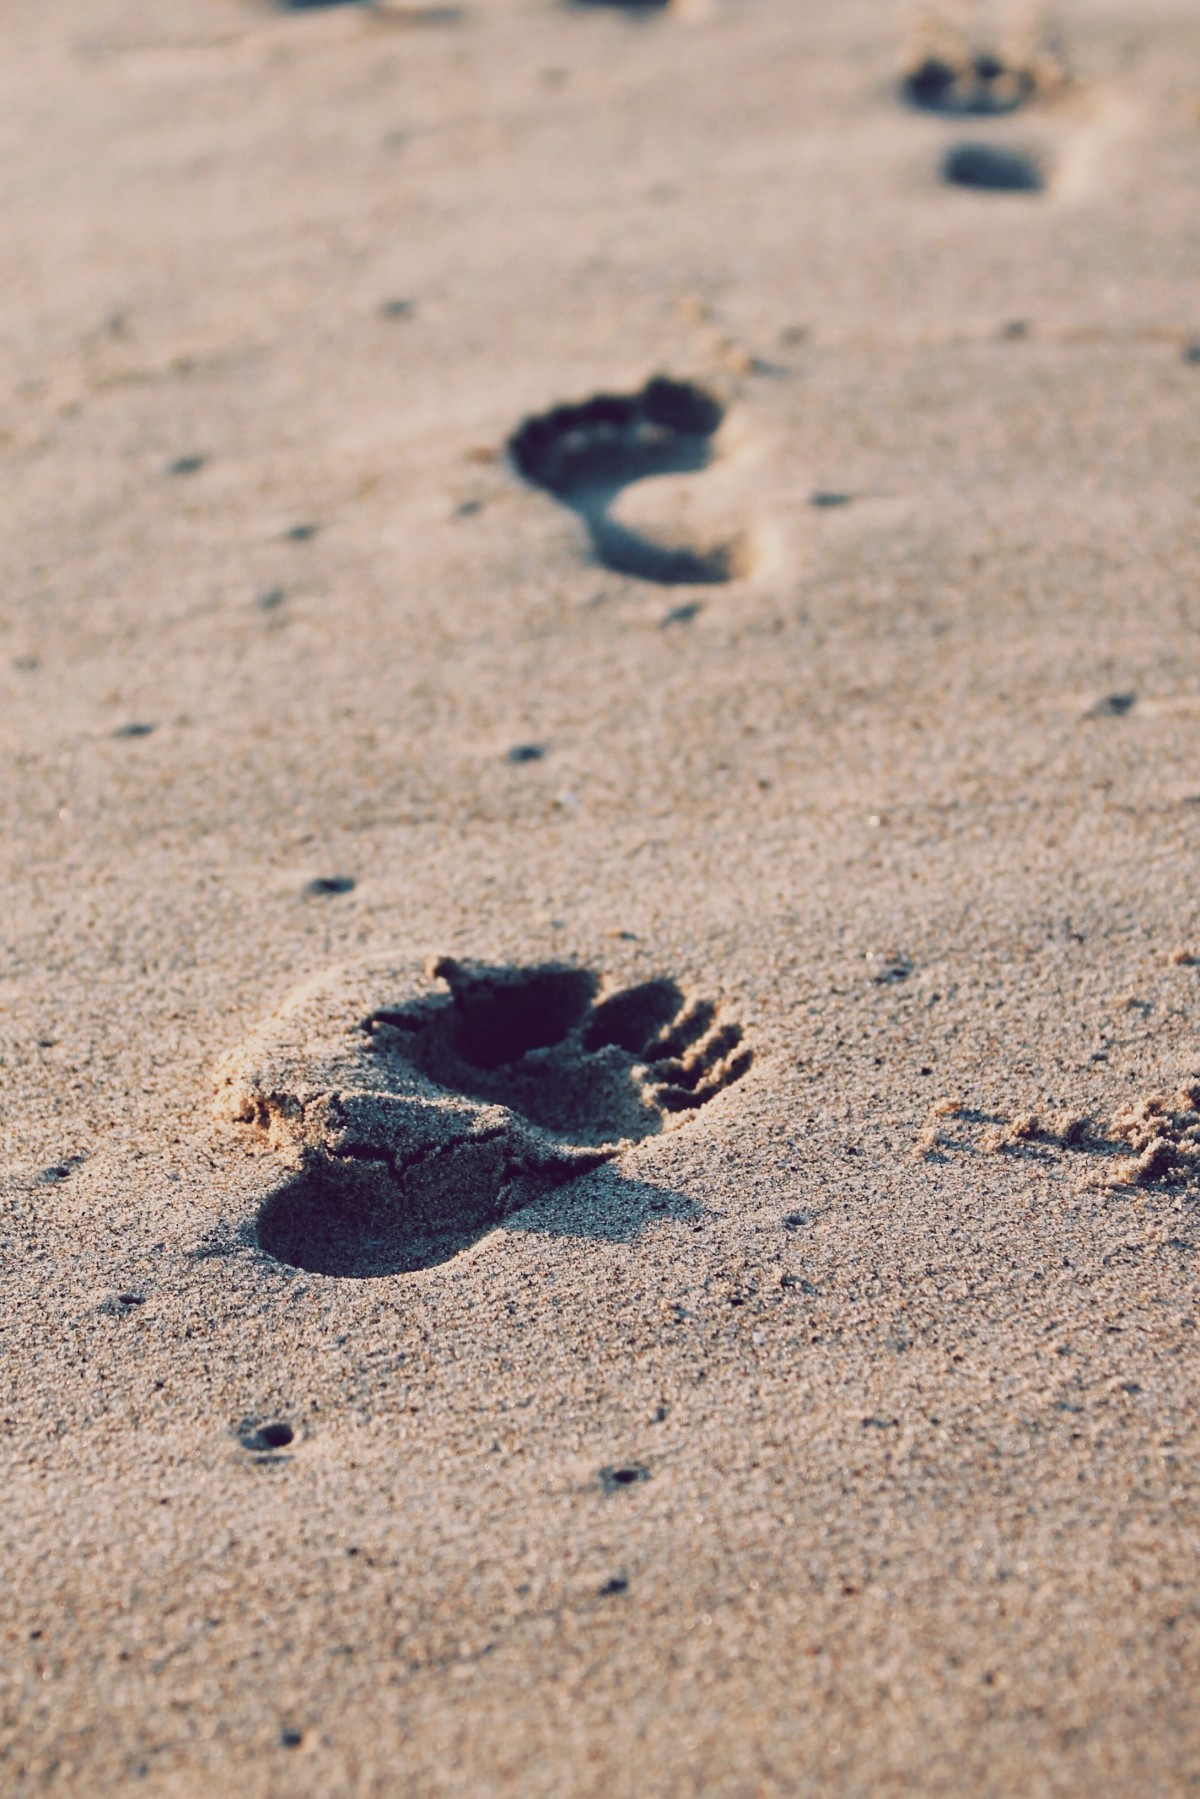
Tags: sand, rock, leaf, footprint, footstep, feet, shadow, soil, blue